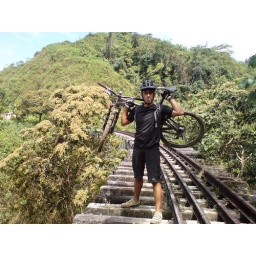
old rail road bridge in amaga, antioquia, Colombia